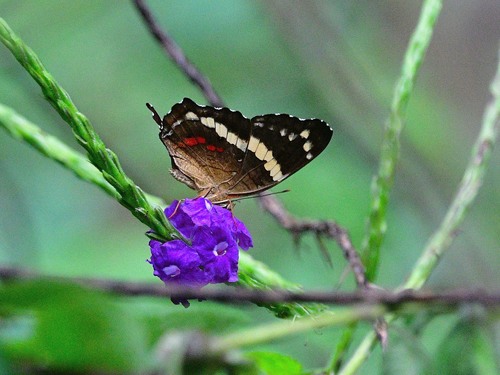
Scientific name: Anartia fatima
Common name: Banded peacock
Family: Nymphalidae
Order: Lepidoptera
Pollinator type: Primary pollinator
Habitat: Open areas and gardens
Geographic range: South America
Conservation status: Least Concern